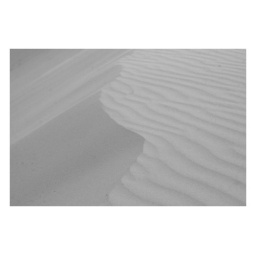
This is at the pink sand dunes in Southern Utah.